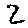
Label: 2